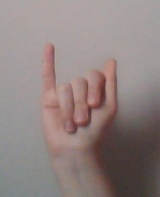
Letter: meem